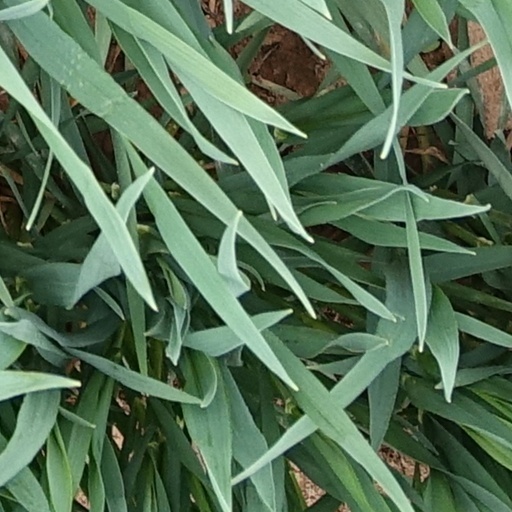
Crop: wheat